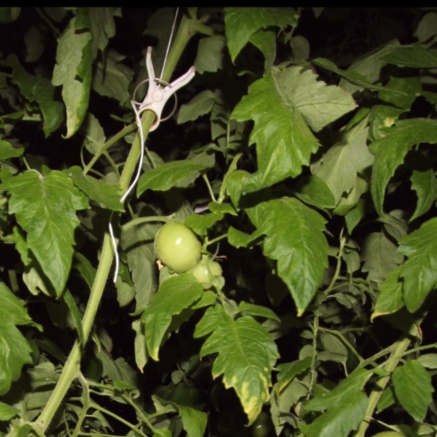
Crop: tomato